Sara Maldonado

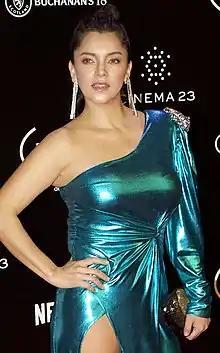
Maldonado in November 2018

Sara Maldonado Fuentes (born March 10, 1980) is a Mexican actress, better known for her role as Lorena Alvarez from "El juego de la vida", which was her first main role and her first telenovela. After this, she was the protagonist in other teenage soap operas like "Clase 406" and "Corazones al límite". She is also known as Camelia Pineda "La Texana" from "Camelia la Texana" and other main roles.